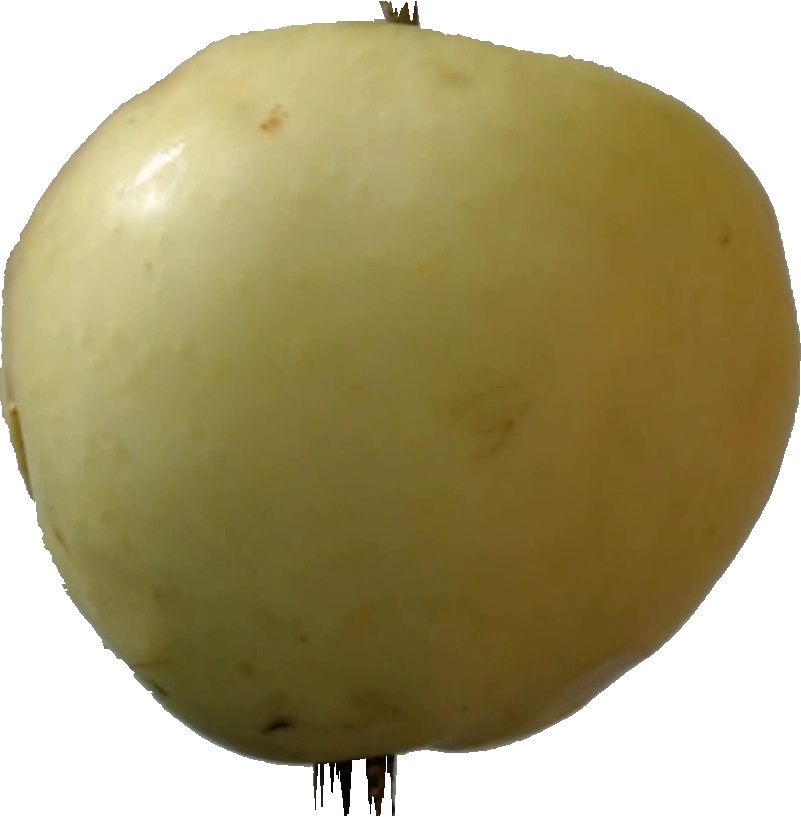
Label: apple_hit_1